Justice League: Gods and Monsters

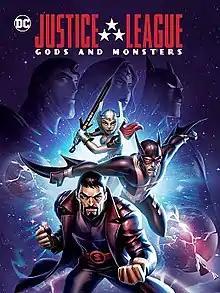
Blu-ray cover

Justice League: Gods and Monsters is a 2015 American animated superhero film and the 24th film of the DC Universe Animated Original Movies. It features an alternate universe version of the DC Comics superhero team the Justice League. It was released as a download on July 21, 2015, and released on DVD and Blu-ray on July 28.